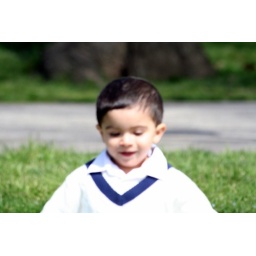
Running on the green grass of the National Mall, in Washington, D.C.